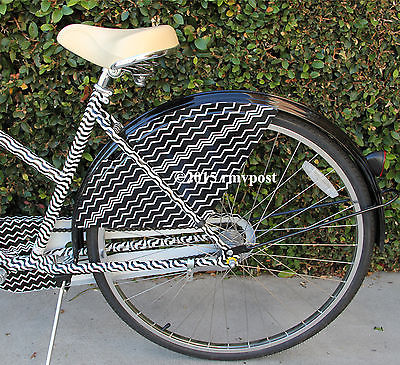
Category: bicycle